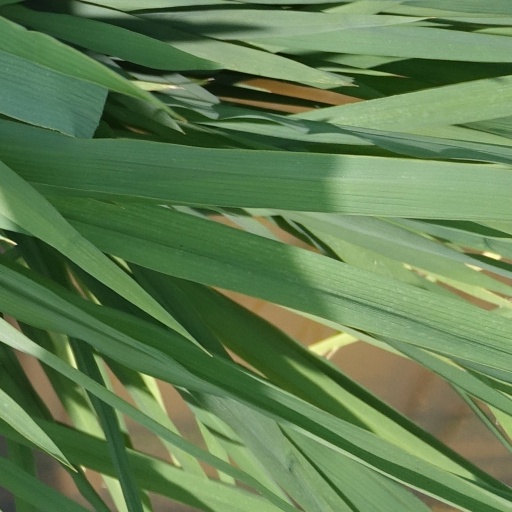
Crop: rice